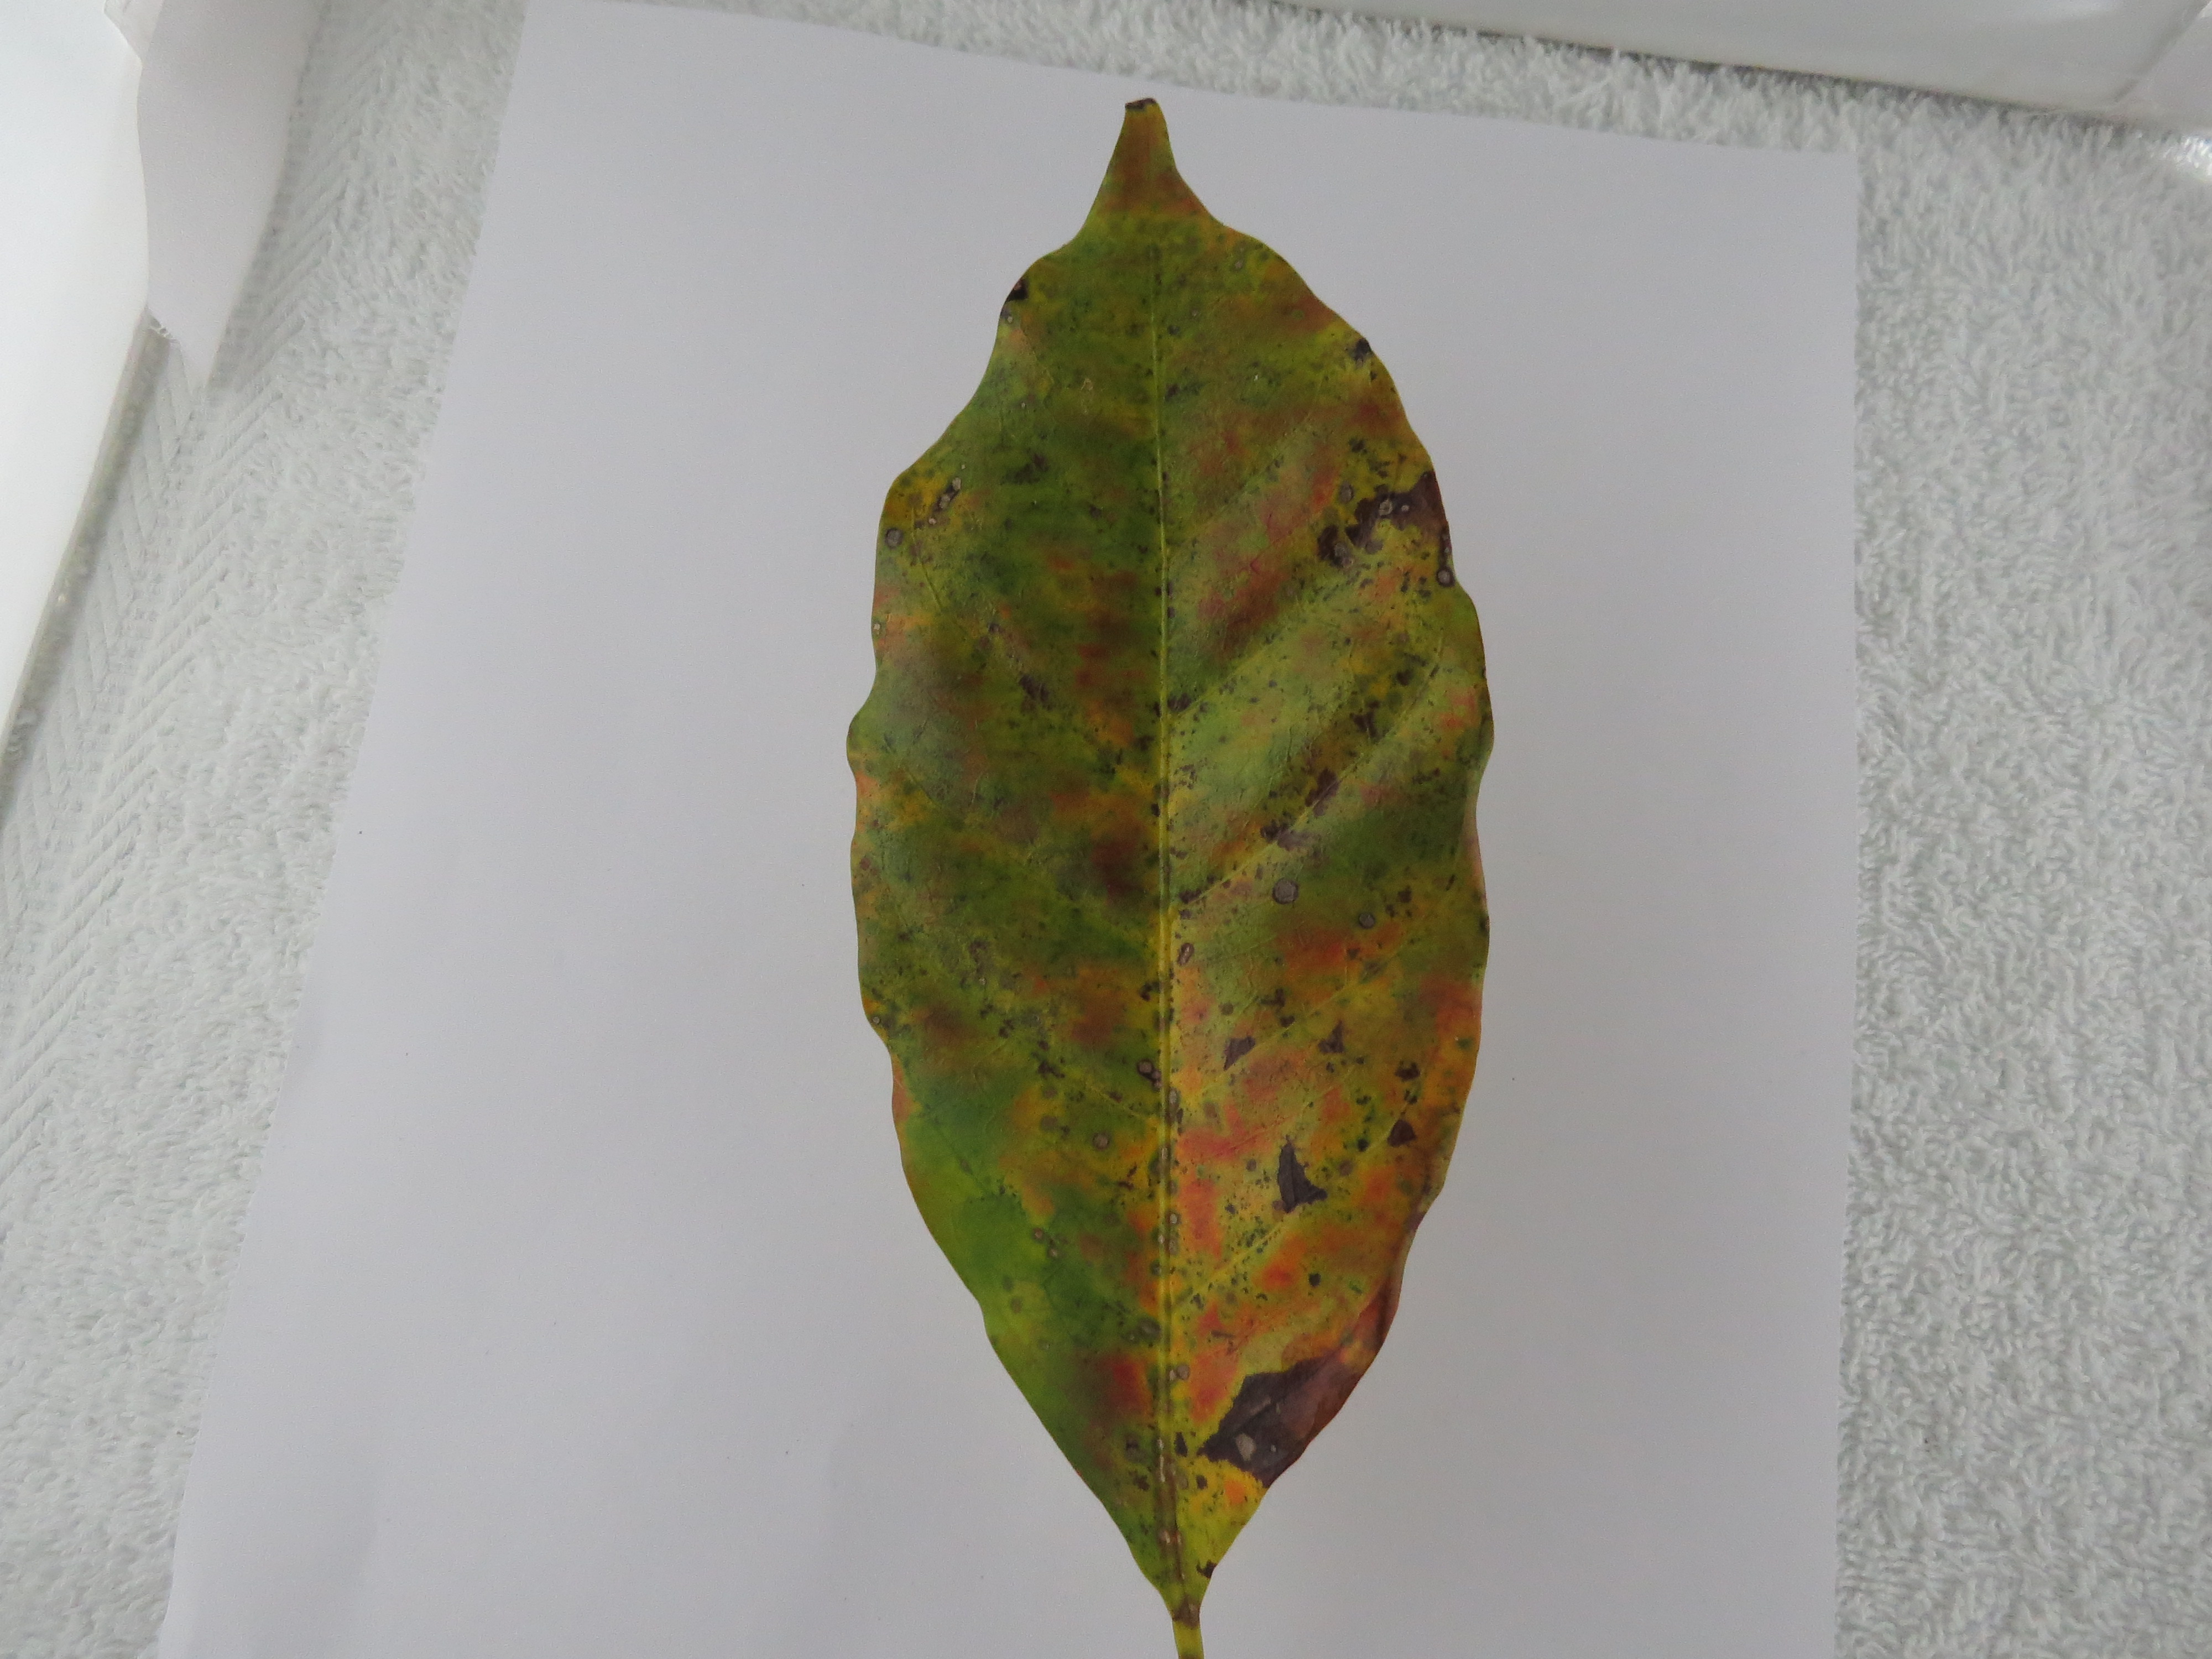
Label: phosphorus-P